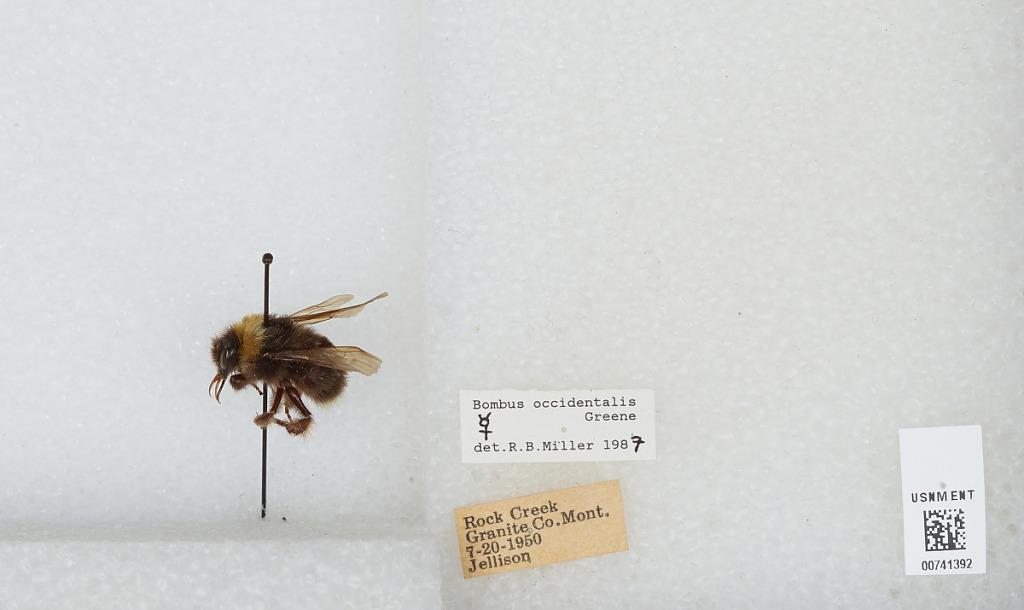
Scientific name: Bombus (Bombus) occidentalis Greene
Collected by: Jellison
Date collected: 1950-7-20
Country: United States
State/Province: Montana
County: Granite
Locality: Rock Creek
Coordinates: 46.7253, -113.684
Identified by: Miller, R. B.